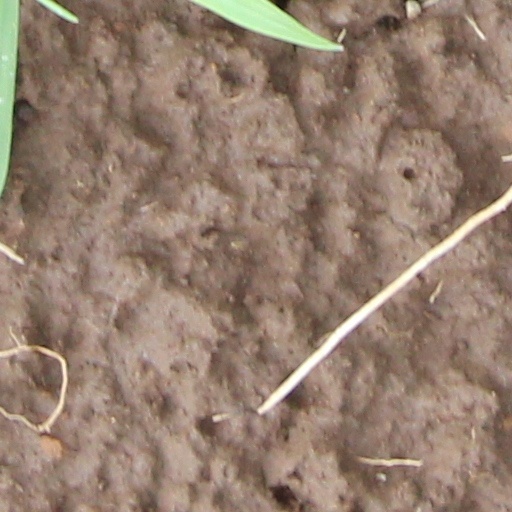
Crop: wheat